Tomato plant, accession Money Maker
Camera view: tilt-top (135 deg); turntable rotation: 180 degrees
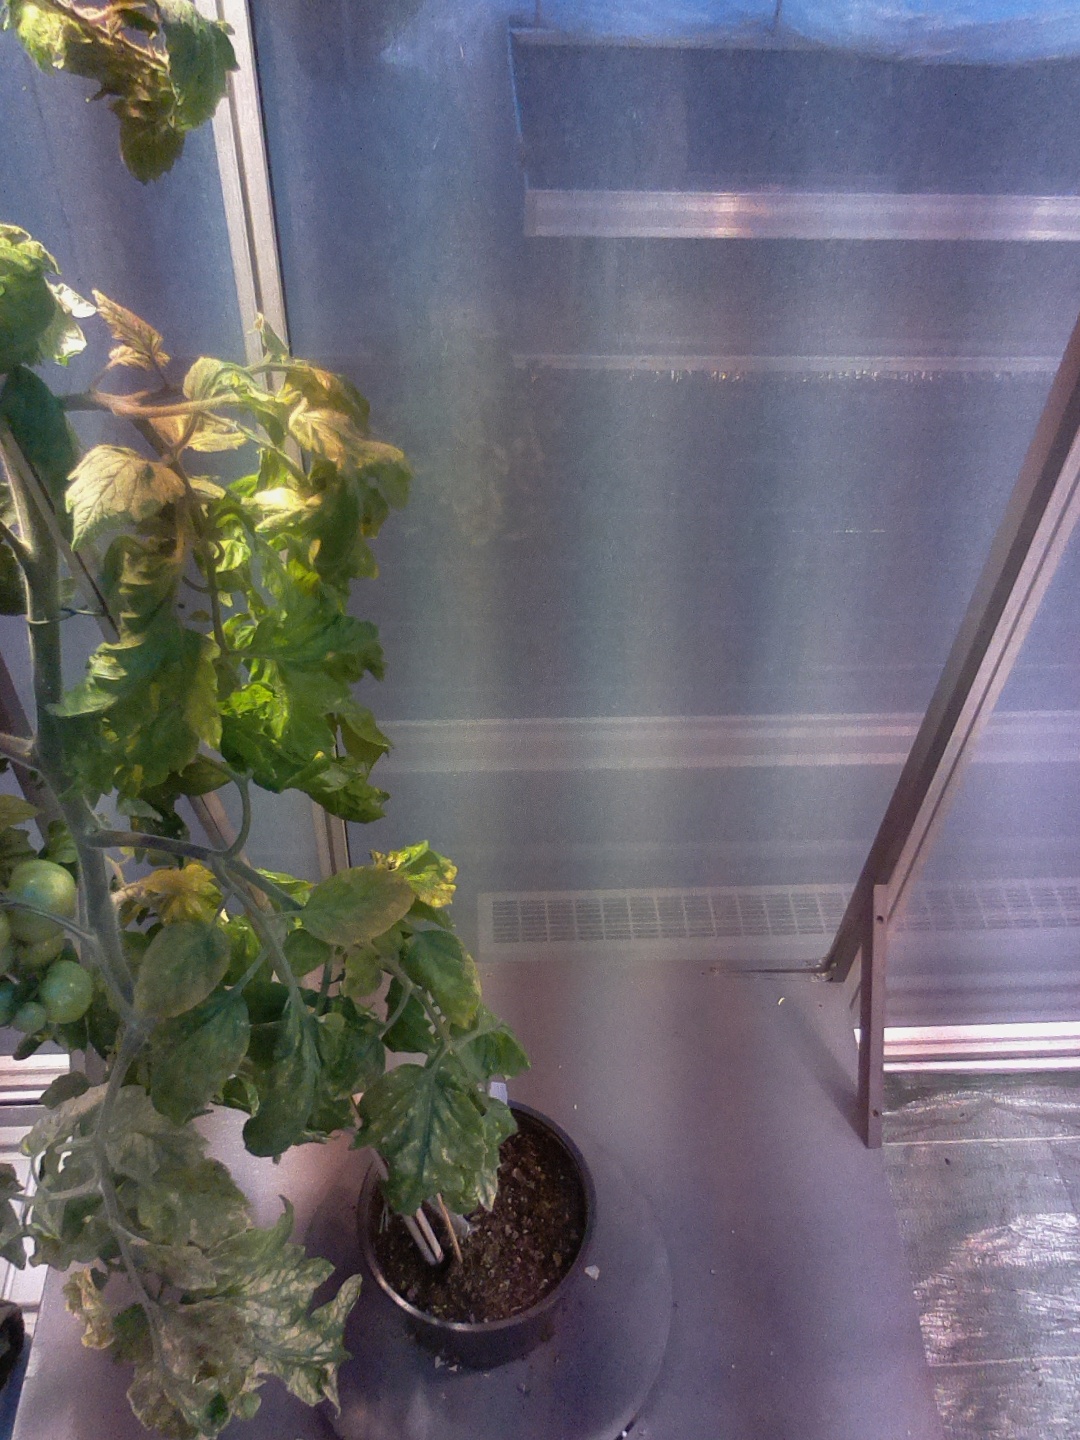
BBCH growth stage 75: 50%-60% of final fruit size